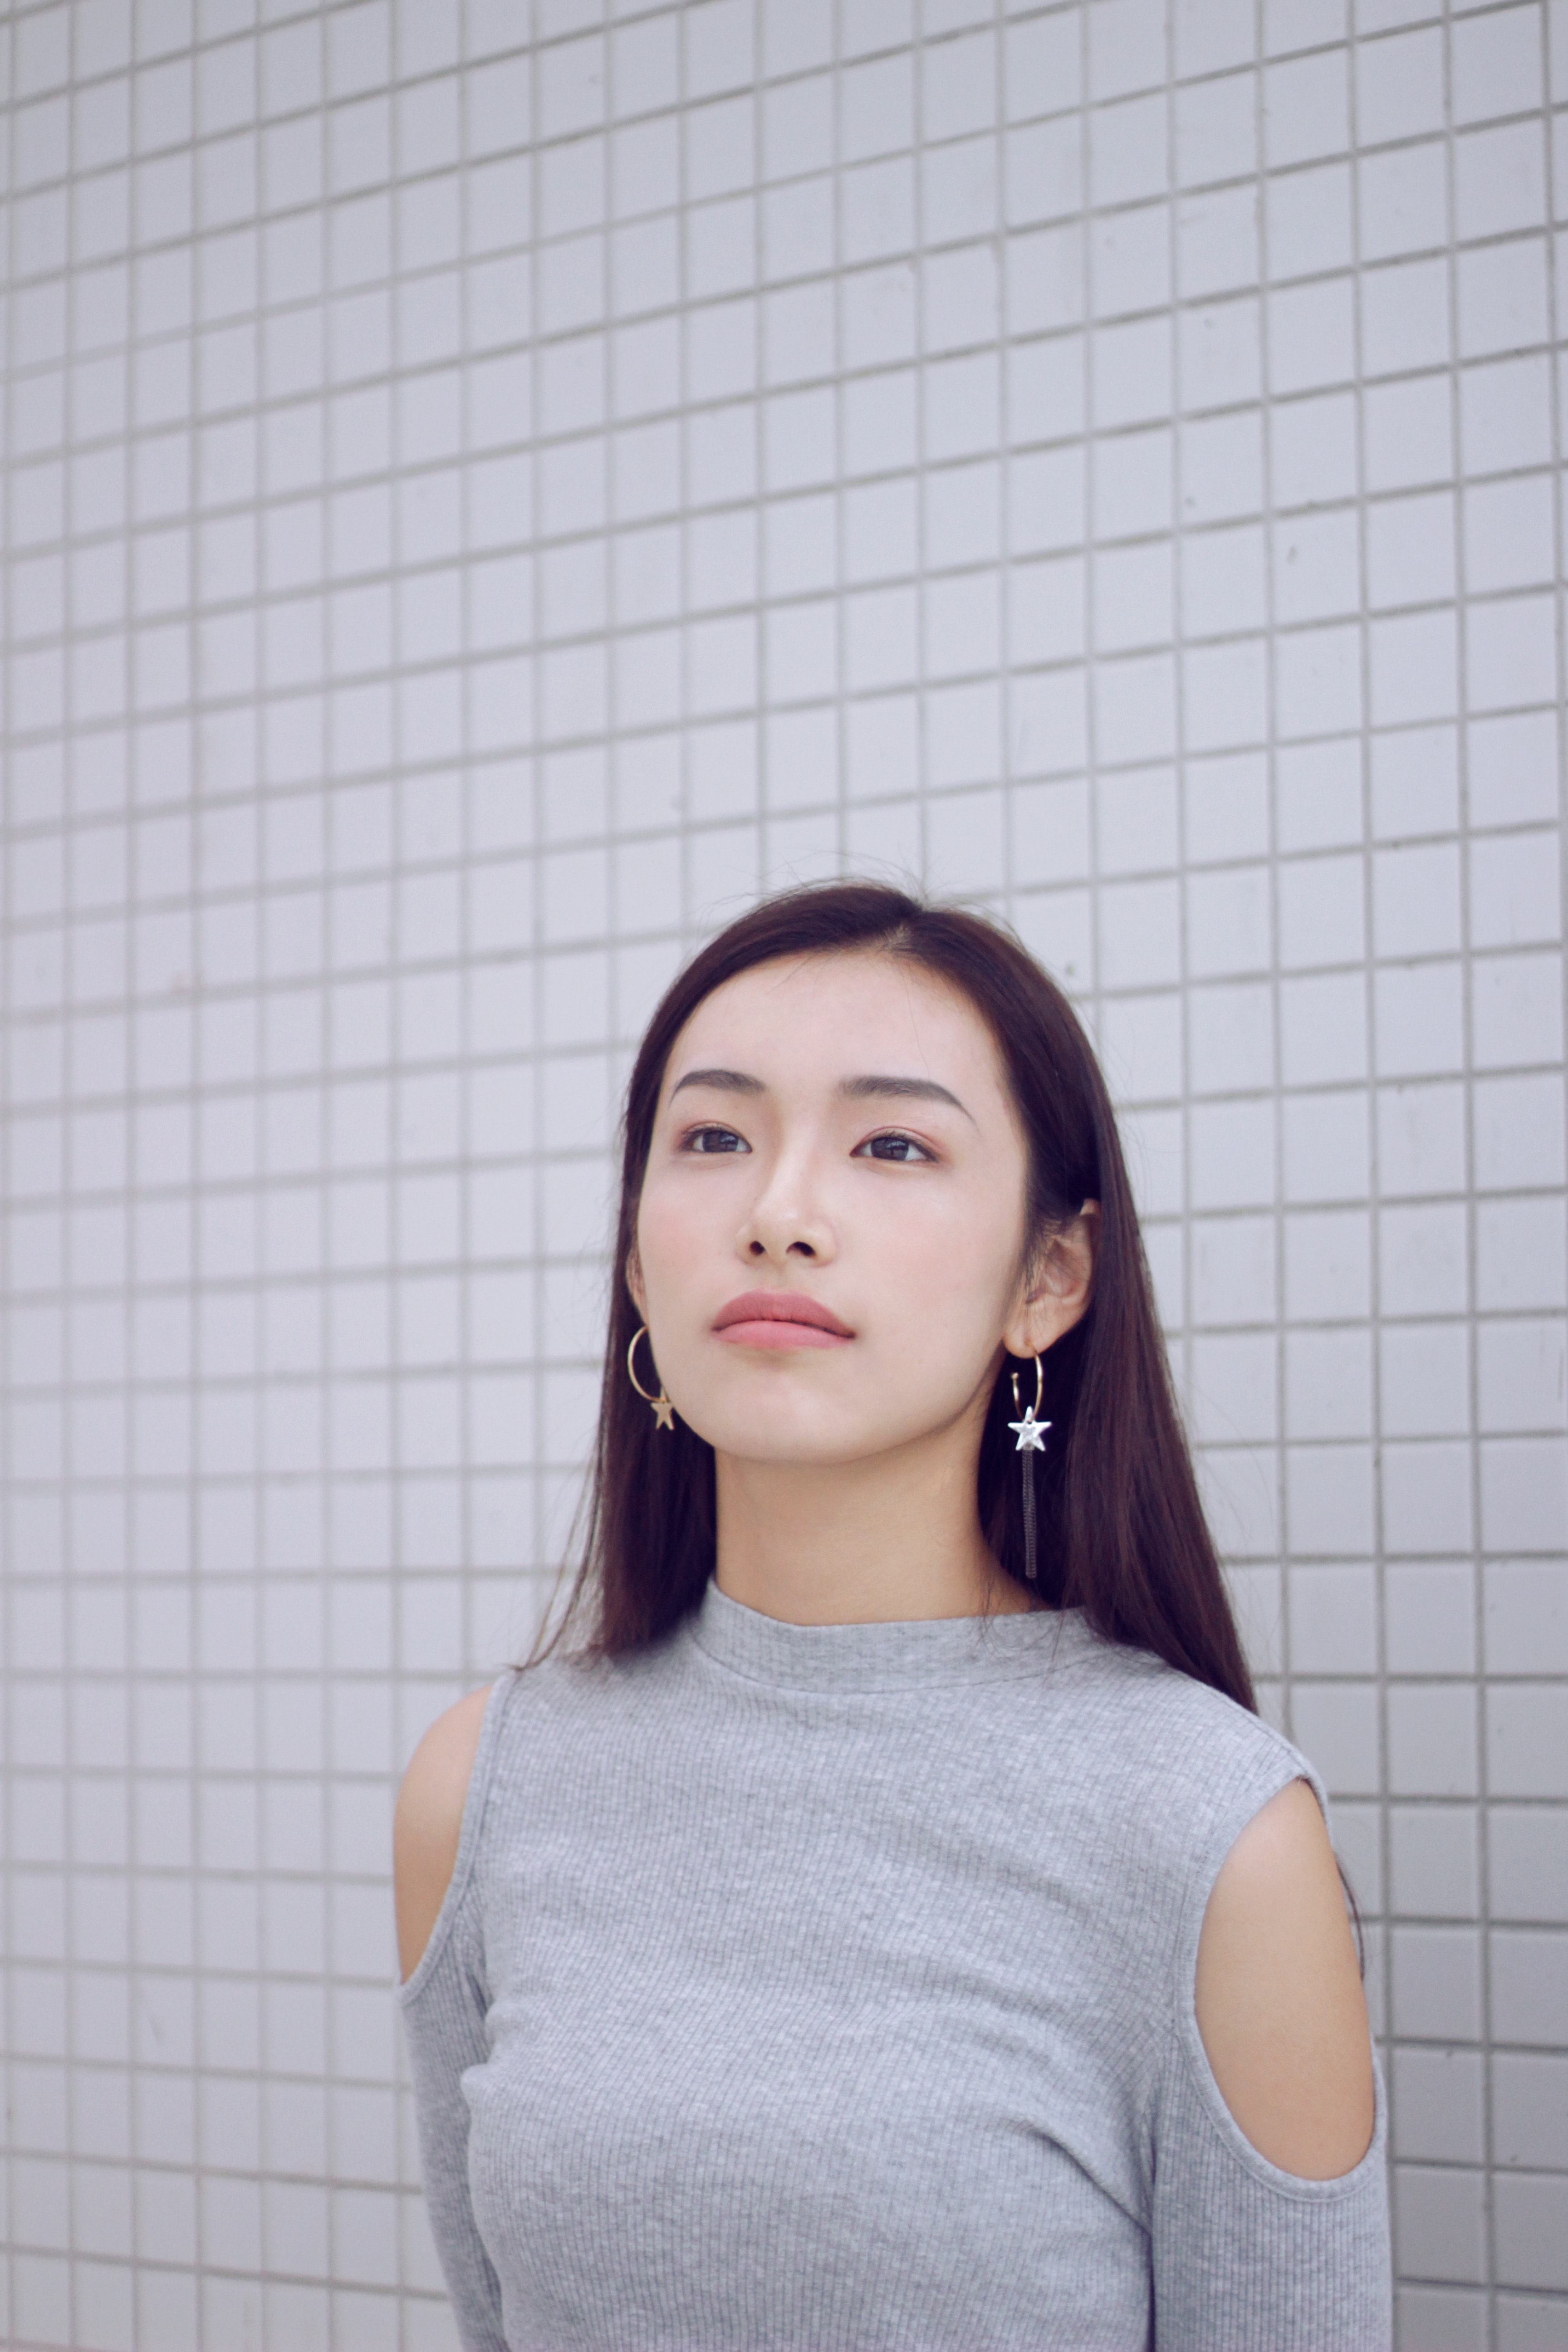
woman, face, hair, white, skin, lip, beauty, shoulder, hairstyle, head, eyebrow, chin, lady, forehead, snapshot, eye, long hair, joint, model, neck, photography, photo shoot, black hair, smile, portrait photography, brown hair, jaw, eyelash